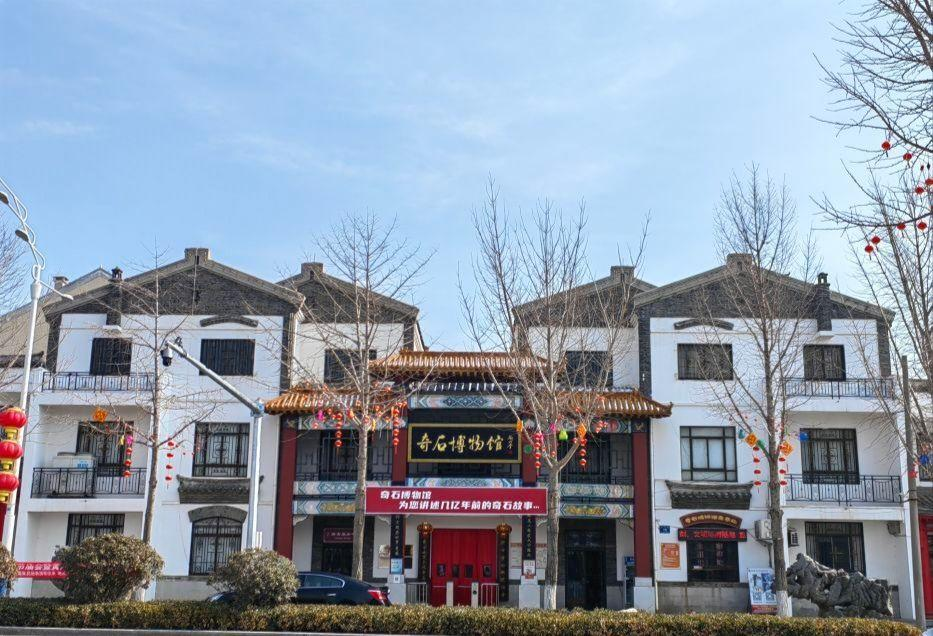
地标名称：栖霞市地质文化奇石博物馆
所在城市：烟台市·栖霞市